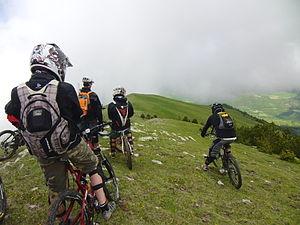
L'Enduro est une discipline de vélo tout terrain apparue dans les années 2000 principalement en France, grâce notamment au développement technologique des vélos. C'est une discipline héritée de la discipline moto qui mêle des éléments du VTT de descente et du cross-country. Toutefois, le terme d'enduro peut faire référence à plusieurs disciplines légèrement différentes, bien que les équipements et les pilotes soient les mêmes.